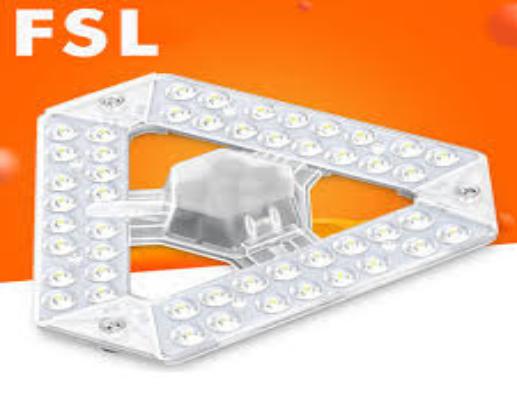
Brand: FSL
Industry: Necessities